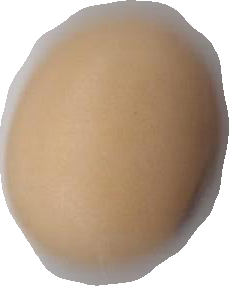
Variety: Anjasmoro